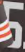
Number: 5